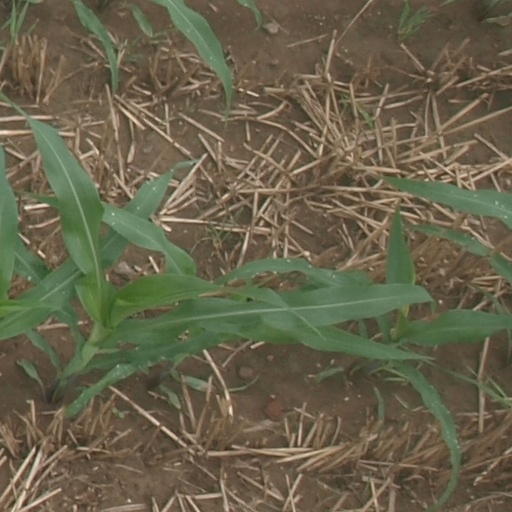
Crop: maize; corn